Osmosis Jones

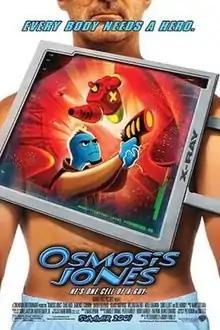
Theatrical release poster

Osmosis Jones is a 2001 American live-action animated buddy cop comedy film written by Marc Hyman. Combining live-action sequences directed by the Farrelly brothers and animation directed by Piet Kroon and Tom Sito, the film stars the voices of Chris Rock, Laurence Fishburne, David Hyde Pierce, Brandy Norwood, and William Shatner, alongside Molly Shannon, Chris Elliott, and Bill Murray in live-action roles. It follows the titular character, an anthropomorphic white blood cell police officer, as he teams up with a cold pill to protect his unhealthy human host from a deadly virus he unintentionally contracted.